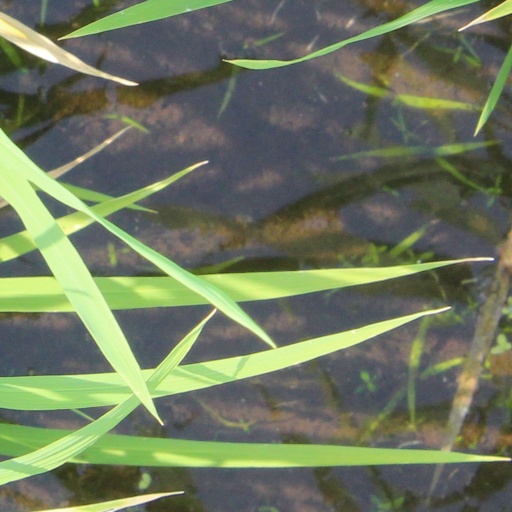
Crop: rice